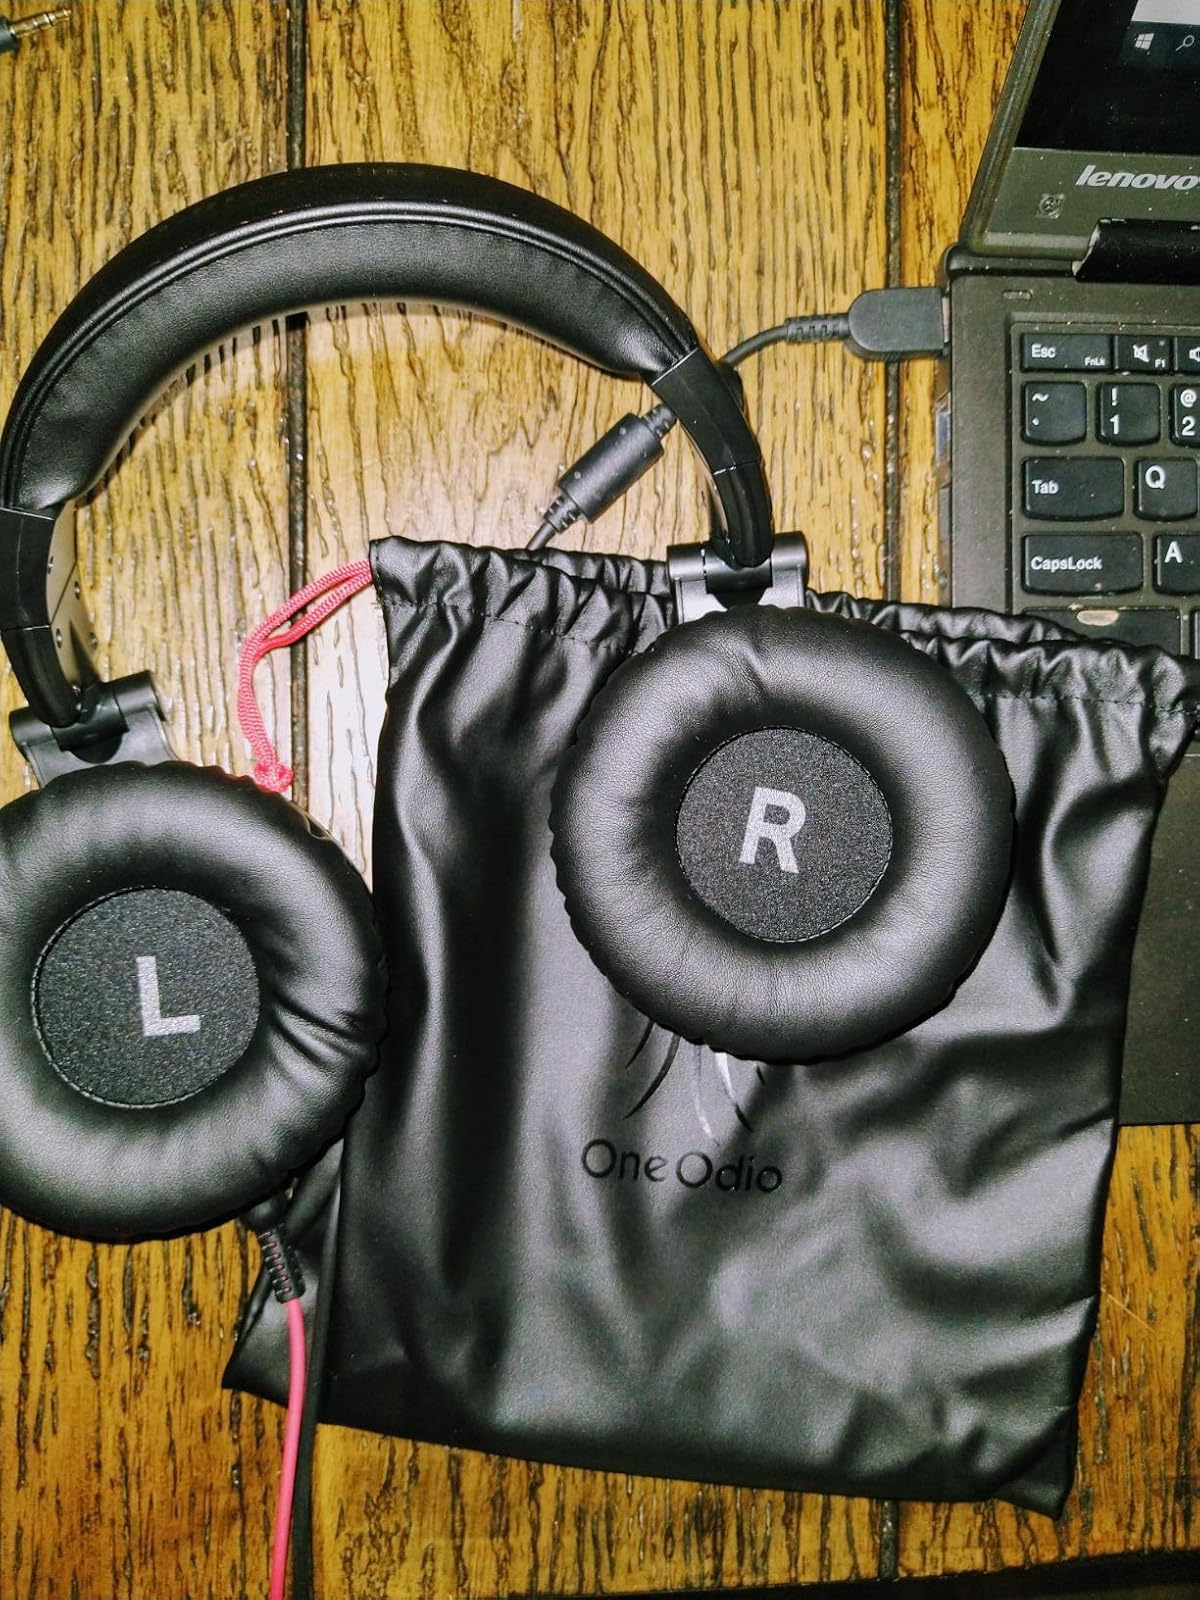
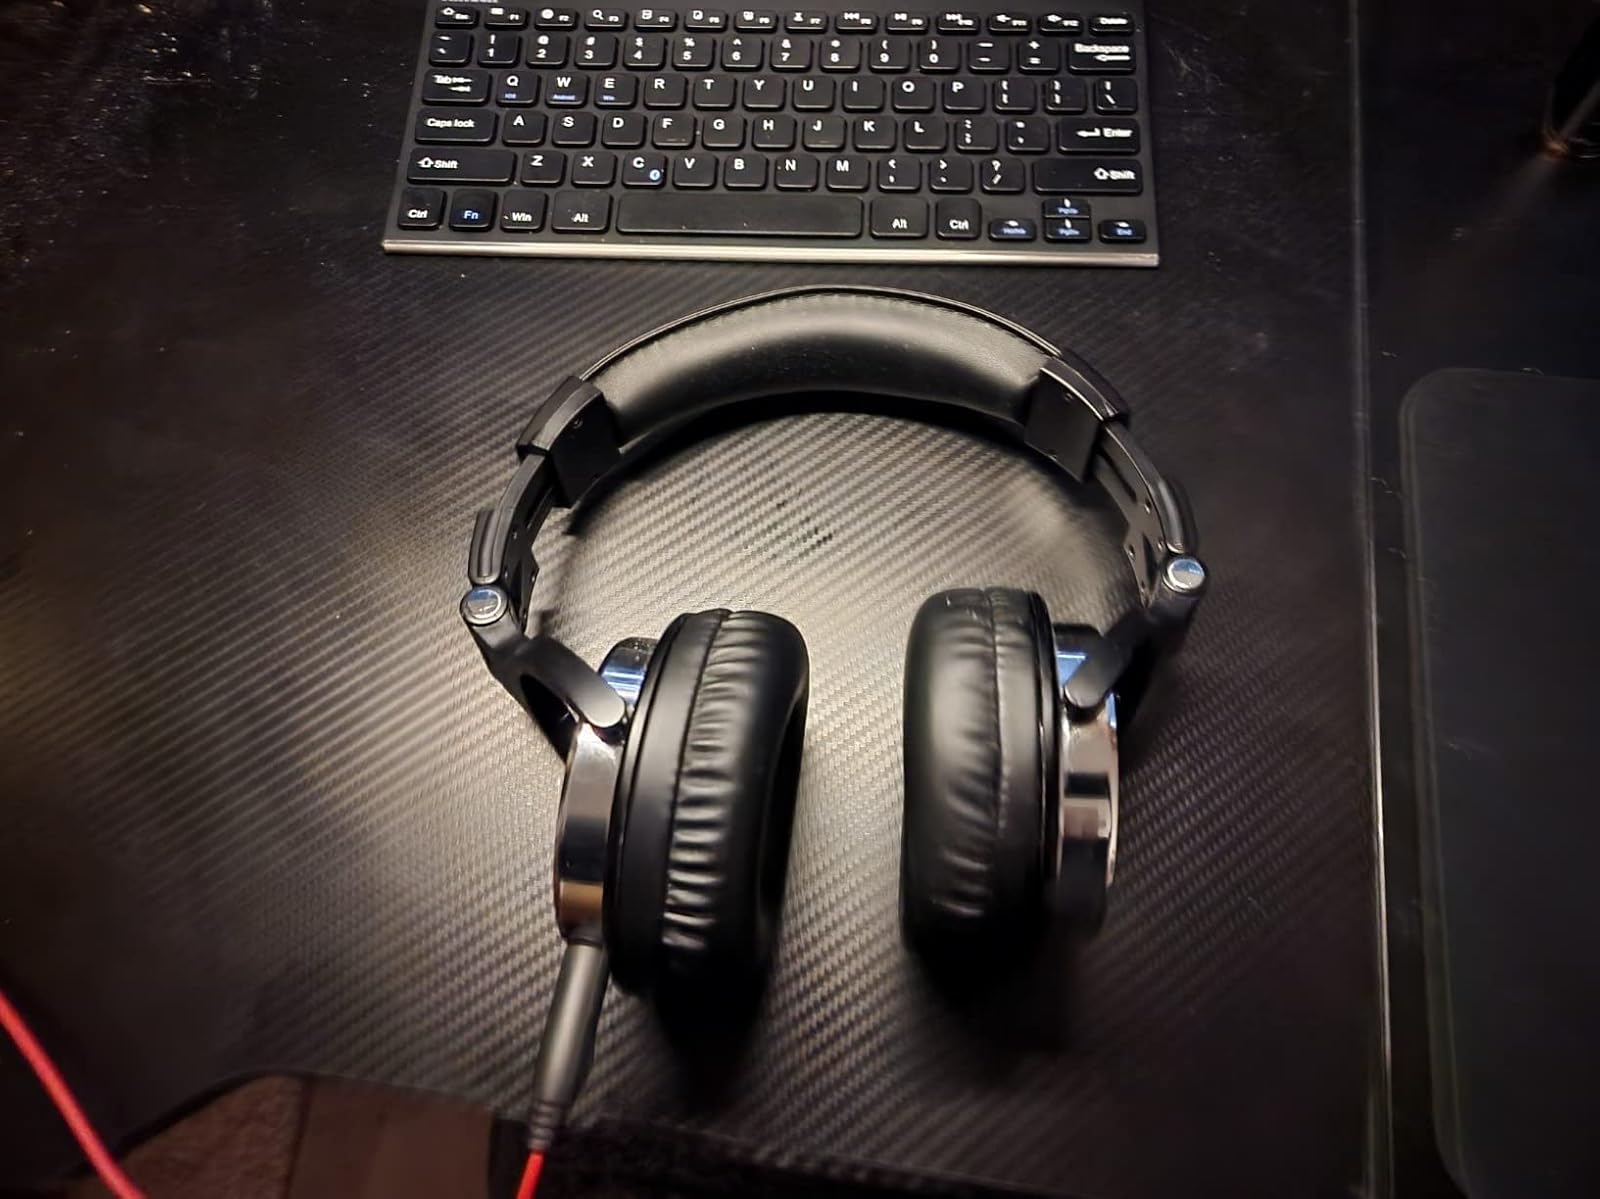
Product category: headphones
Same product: yes